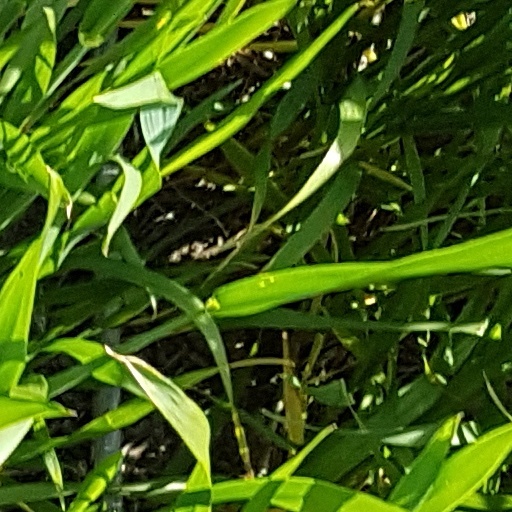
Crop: wheat